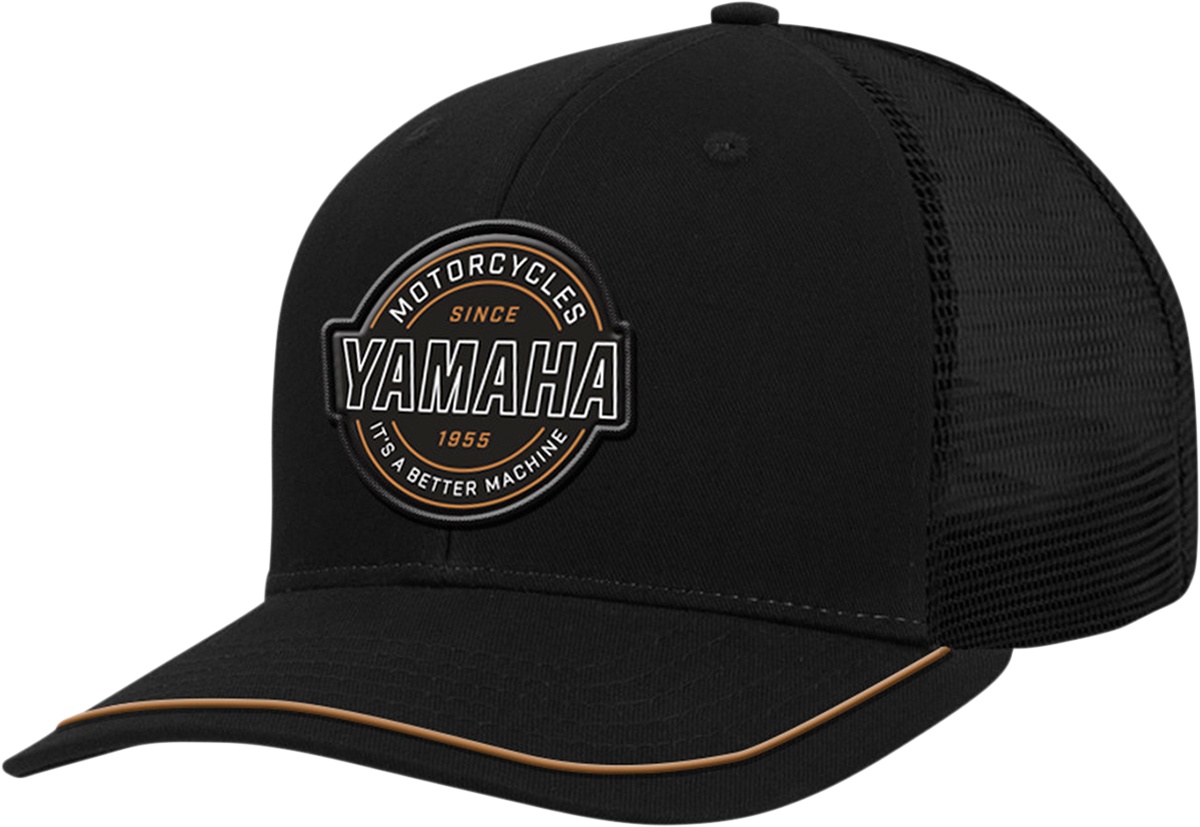
Yamaha Motorcycle Patch Hat - Black (Each)-25013919
Yamaha Motorcycle Patch Hat - Black Yamaha Curved Bill Hat Yamaha logo curved bill hat Premium quality hats that pay tribute to the classic brand
Brand: YAMAHA APPAREL
Category: Apparel & Accessories > Clothing Accessories > Hats